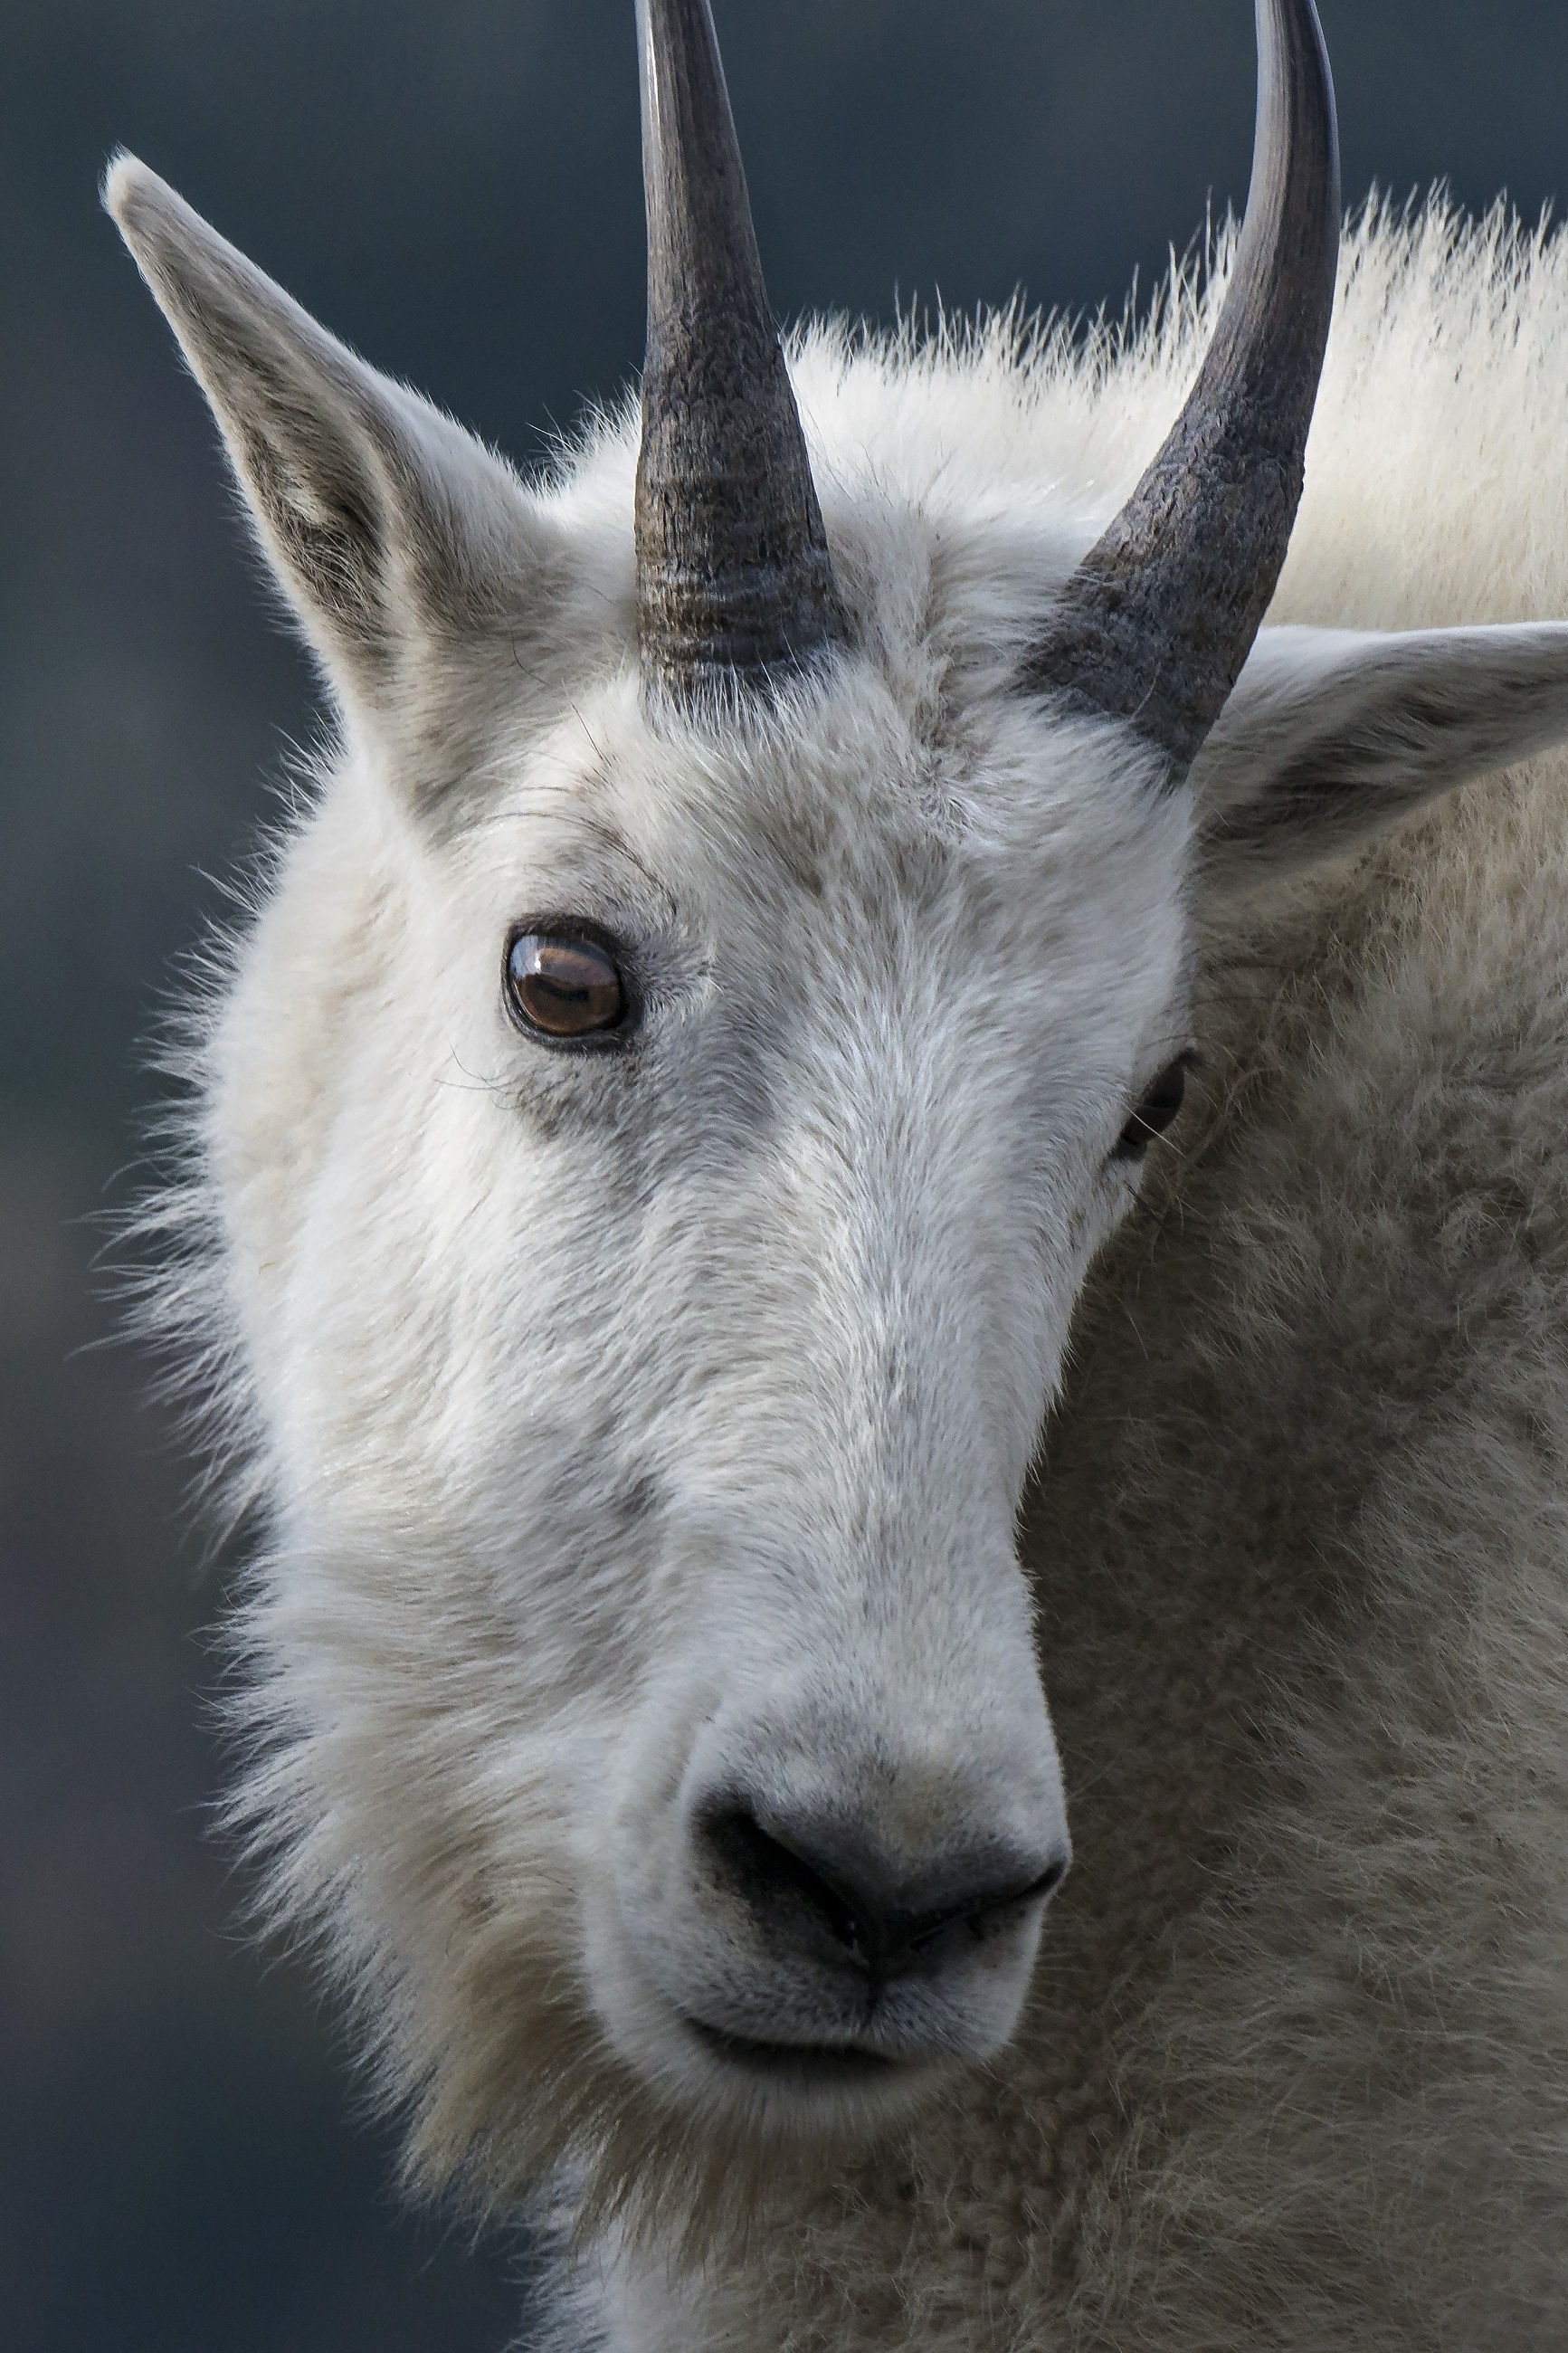
nature, white, animal, looking, wildlife, wild, deer, horn, fur, portrait, mammal, alpine, fauna, mountain goat, close up, outdoors, face, goats, head, vertebrate, horns